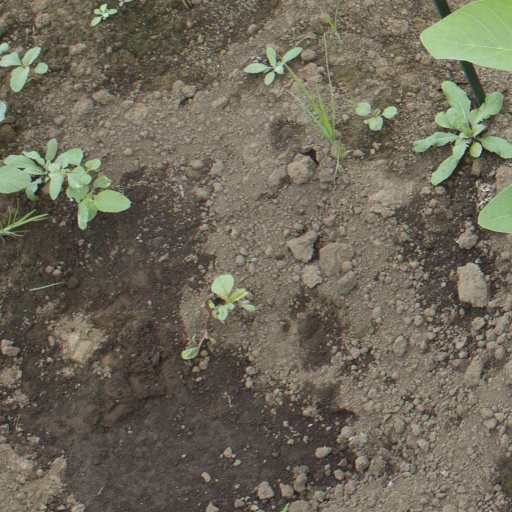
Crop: soybean